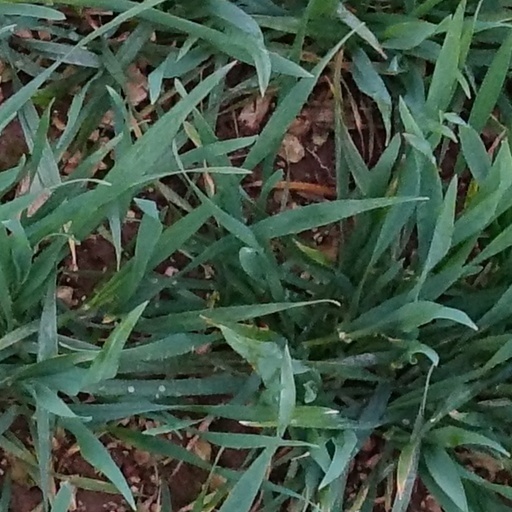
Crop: wheat